Imjin War

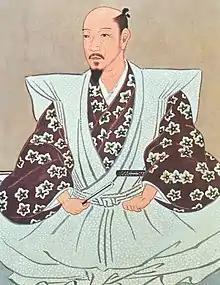

Unlike the armies of its opponents, the Japanese army had no central command system with a hierarchy of government-appointed officers; rather, it consisted of armies raised, maintained, and led by "daimyō", feudal lords subordinate to the shōgun who owned most of the land in Japan. This decentralized structure allowed armies to operate fully independently of one another. Hideyoshi himself never left Japan, remaining near Kyoto; however, the idea of conquering China was his obsession, and throughout the war, he refused to accept defeat, treating the war as simply a matter of willpower. Turnbull writes: "In a tactical sense, therefore, Hideyoshi cannot be considered as one of the commanders, but, as his will drove the whole project along until he died, his political influence cannot be underestimated".